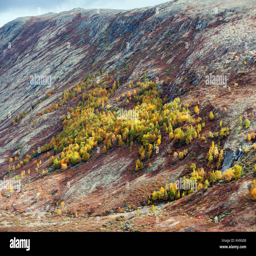
fall colored birches growing on a high altitude mountain slope .